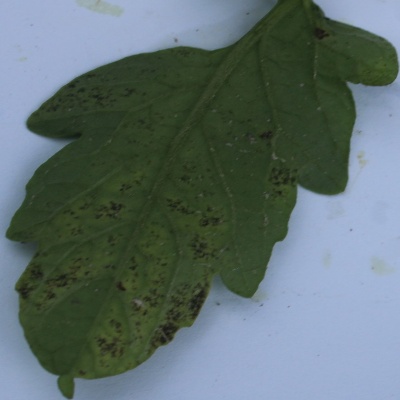
Crop: Tomato
Condition: septoria leaf spot